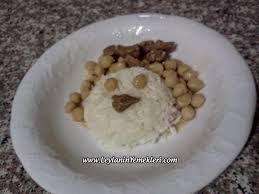
Yemek: pirinc_pilavi